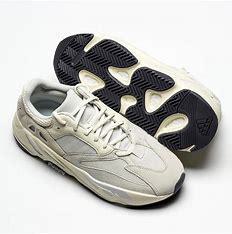
Brand: Adidas
Model: Yeezy Boost 700